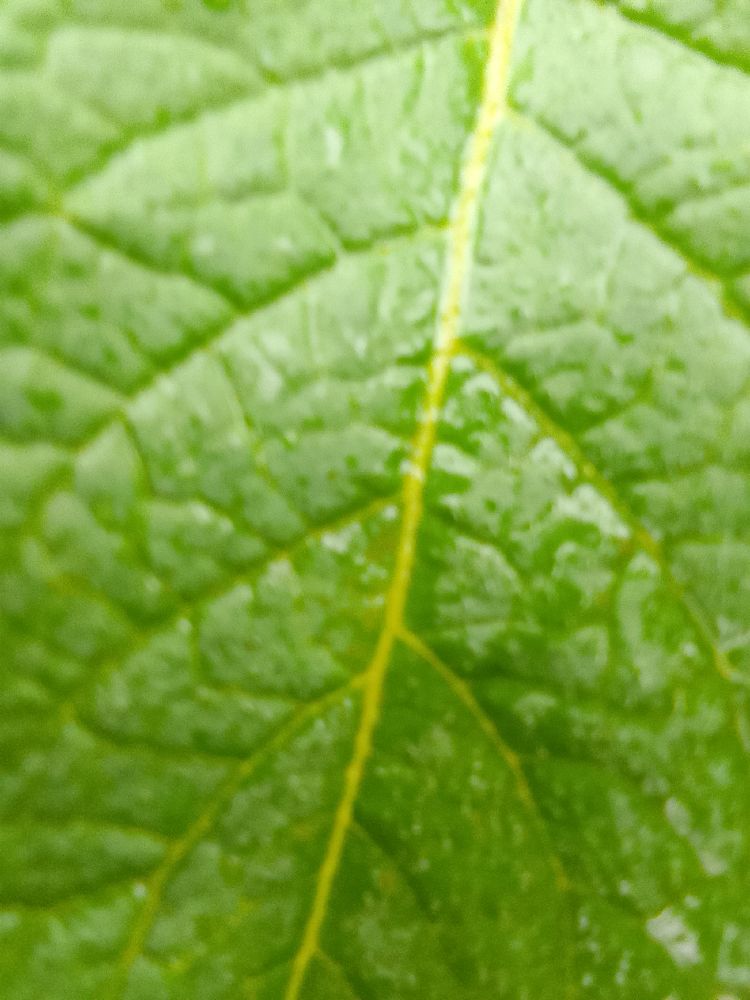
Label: Healthy